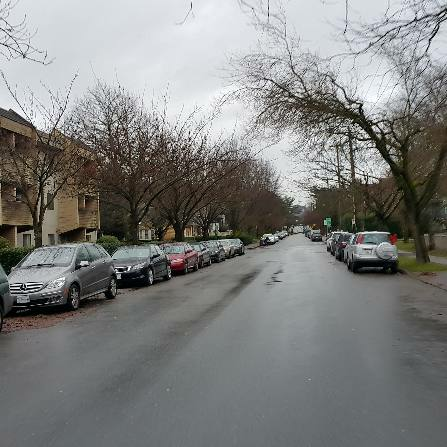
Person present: No